Bold Lane

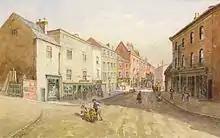
Bold Lane in 1895 - Derby Museum note that the green door on the left used to be an entrance to the Borough Jail.

The land on which the car park now stands was opened as a park on 7 July 1910. It was donated to the city by Temperance Union activist Mary Shuttleworth, widow of lace magnate Henry Boden. Known as Boden's Pleasaunce, the land was asphalted after the First World War and then redeveloped in the early 1970s. The car park originally opened in 1974. The decorative wrought iron gates still stand next to the building and include the Boden's Crest and a plaque dedicated to Henry Boden.